Moses Horowitz

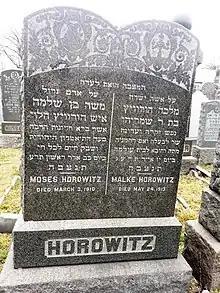
Gravestone of the playwright Moses Horowitz

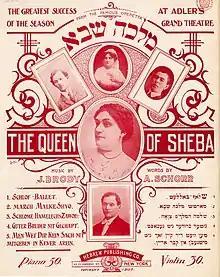
1907 Moyshe Hurwitz show Malke Shvo (The Queen of Sheba)

Moses Ha-Levi Horowitz (February 27, 1844 – March 4, 1910), also known as Moishe Hurvitz, Moishe Isaac Halevy-Hurvitz, etc., was a playwright and actor in the early years of Yiddish theater. Jacob Adler describes him as an "authorit[y] on dramaturgy", but also remarks that before being part of the Yiddish theater in London in the mid-1880s he had "wandered in different lands, involved himself in various undertakings, and then moved on often leaving, it is said not altogether pleasant memories behind him." He was one of the few figures in the early years of Yiddish theater who did "not" participate in the boom years in Imperial Russia (1879–1883).